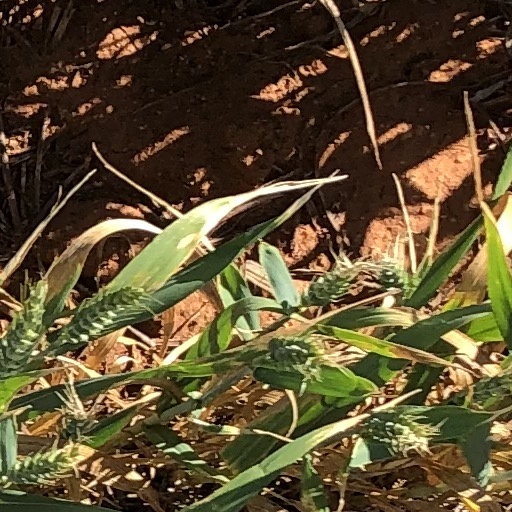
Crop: wheat